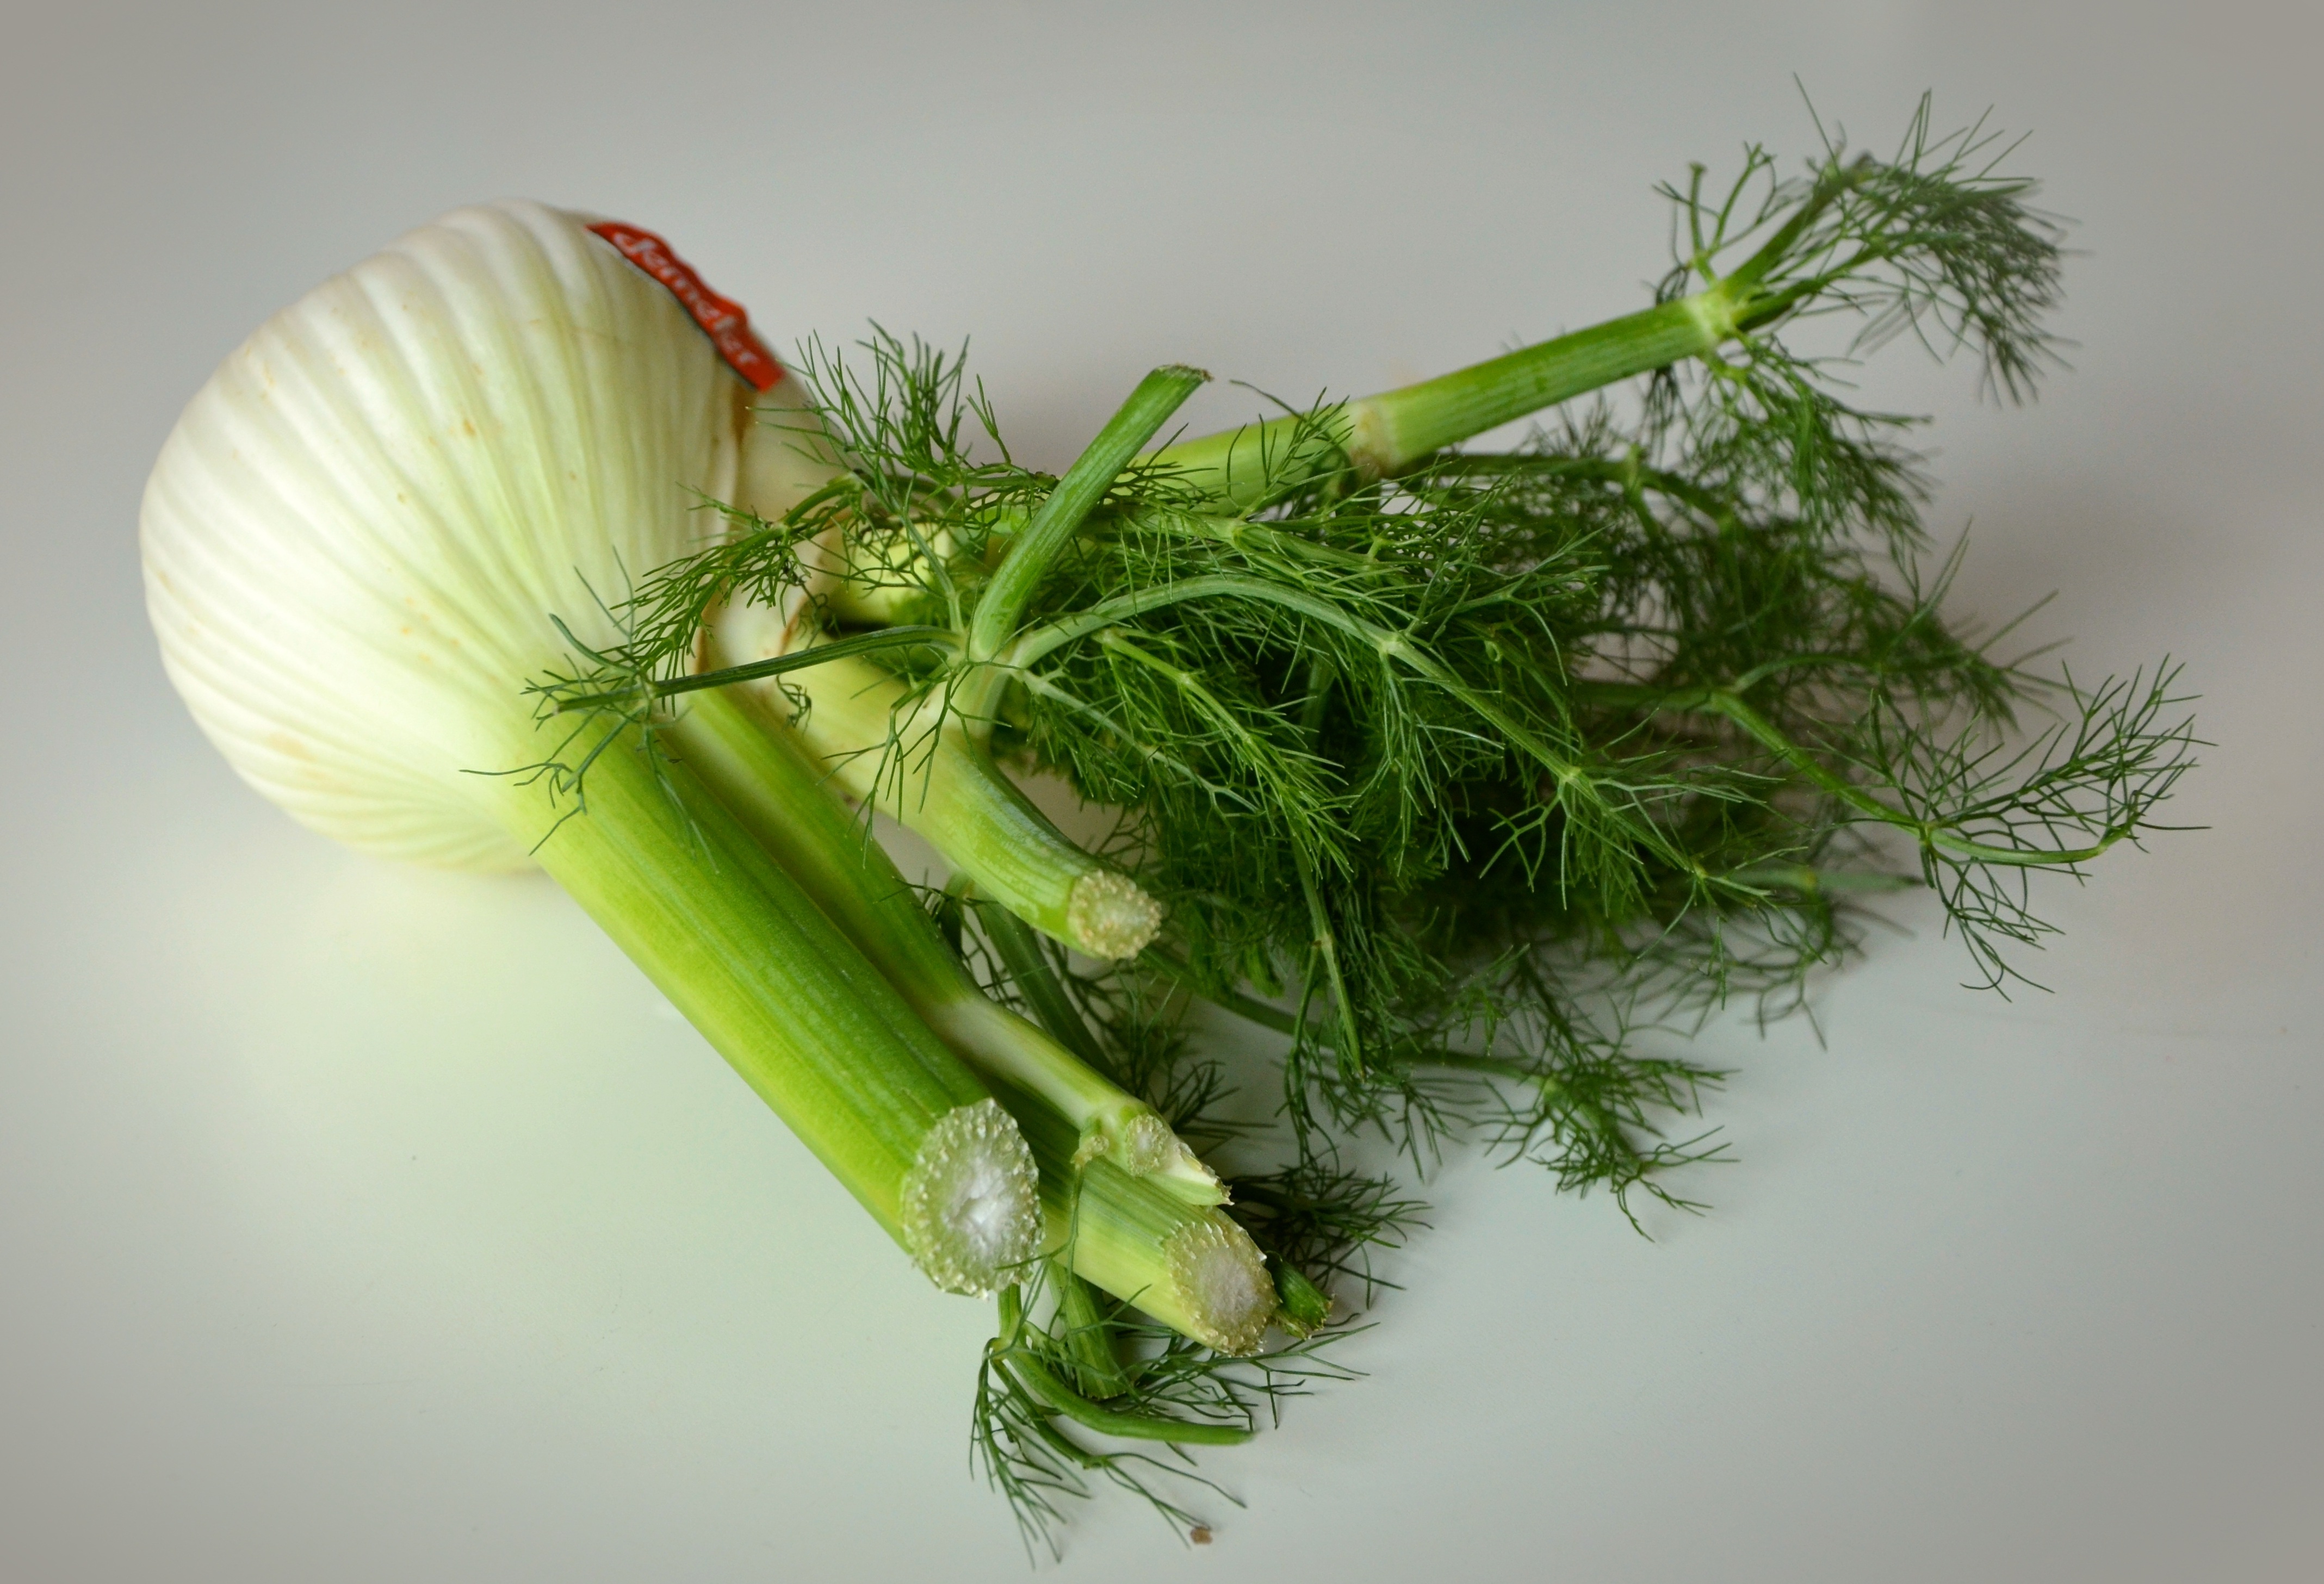
plant, flower, food, herb, produce, vegetable, healthy, eat, vegetables, frisch, floristry, dill, flowering plant, fennel, tuber, floral design, plant stem, land plant, brassica rapa, flower arranging